Question: What color is the water?
Tambaya: Menene launin ruwan?
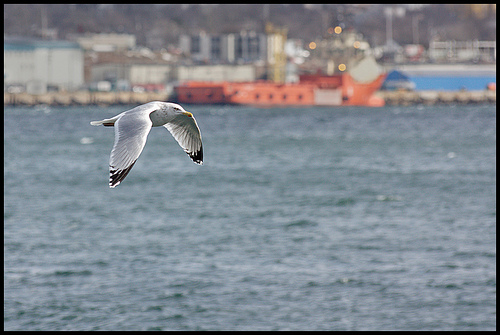
Answer: Bluish grey.
Amsa: Ruwan toka mai shuɗi.